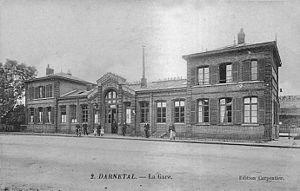
Le bâtiment voyageurs de la gare vu depuis la place vers 1900.
La gare de Darnétal est une gare ferroviaire française de la ligne de Saint-Roch à Darnétal-Bifurcation, située sur le territoire de la commune de Darnétal, dans le département de la Seine-Maritime, en région Normandie.